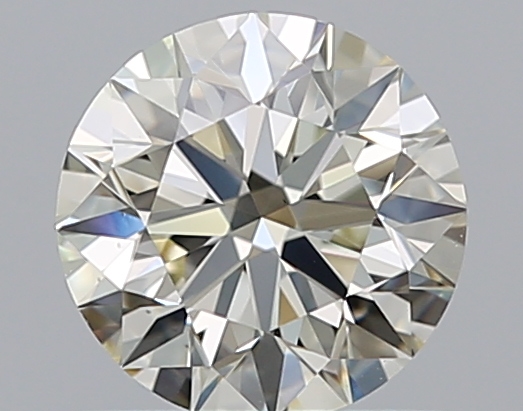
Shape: round
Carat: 0.75
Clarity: VS1
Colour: M
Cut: EX
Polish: EX
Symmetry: EX
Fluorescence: F
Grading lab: GIA
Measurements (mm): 5.77 x 5.81 x 3.63